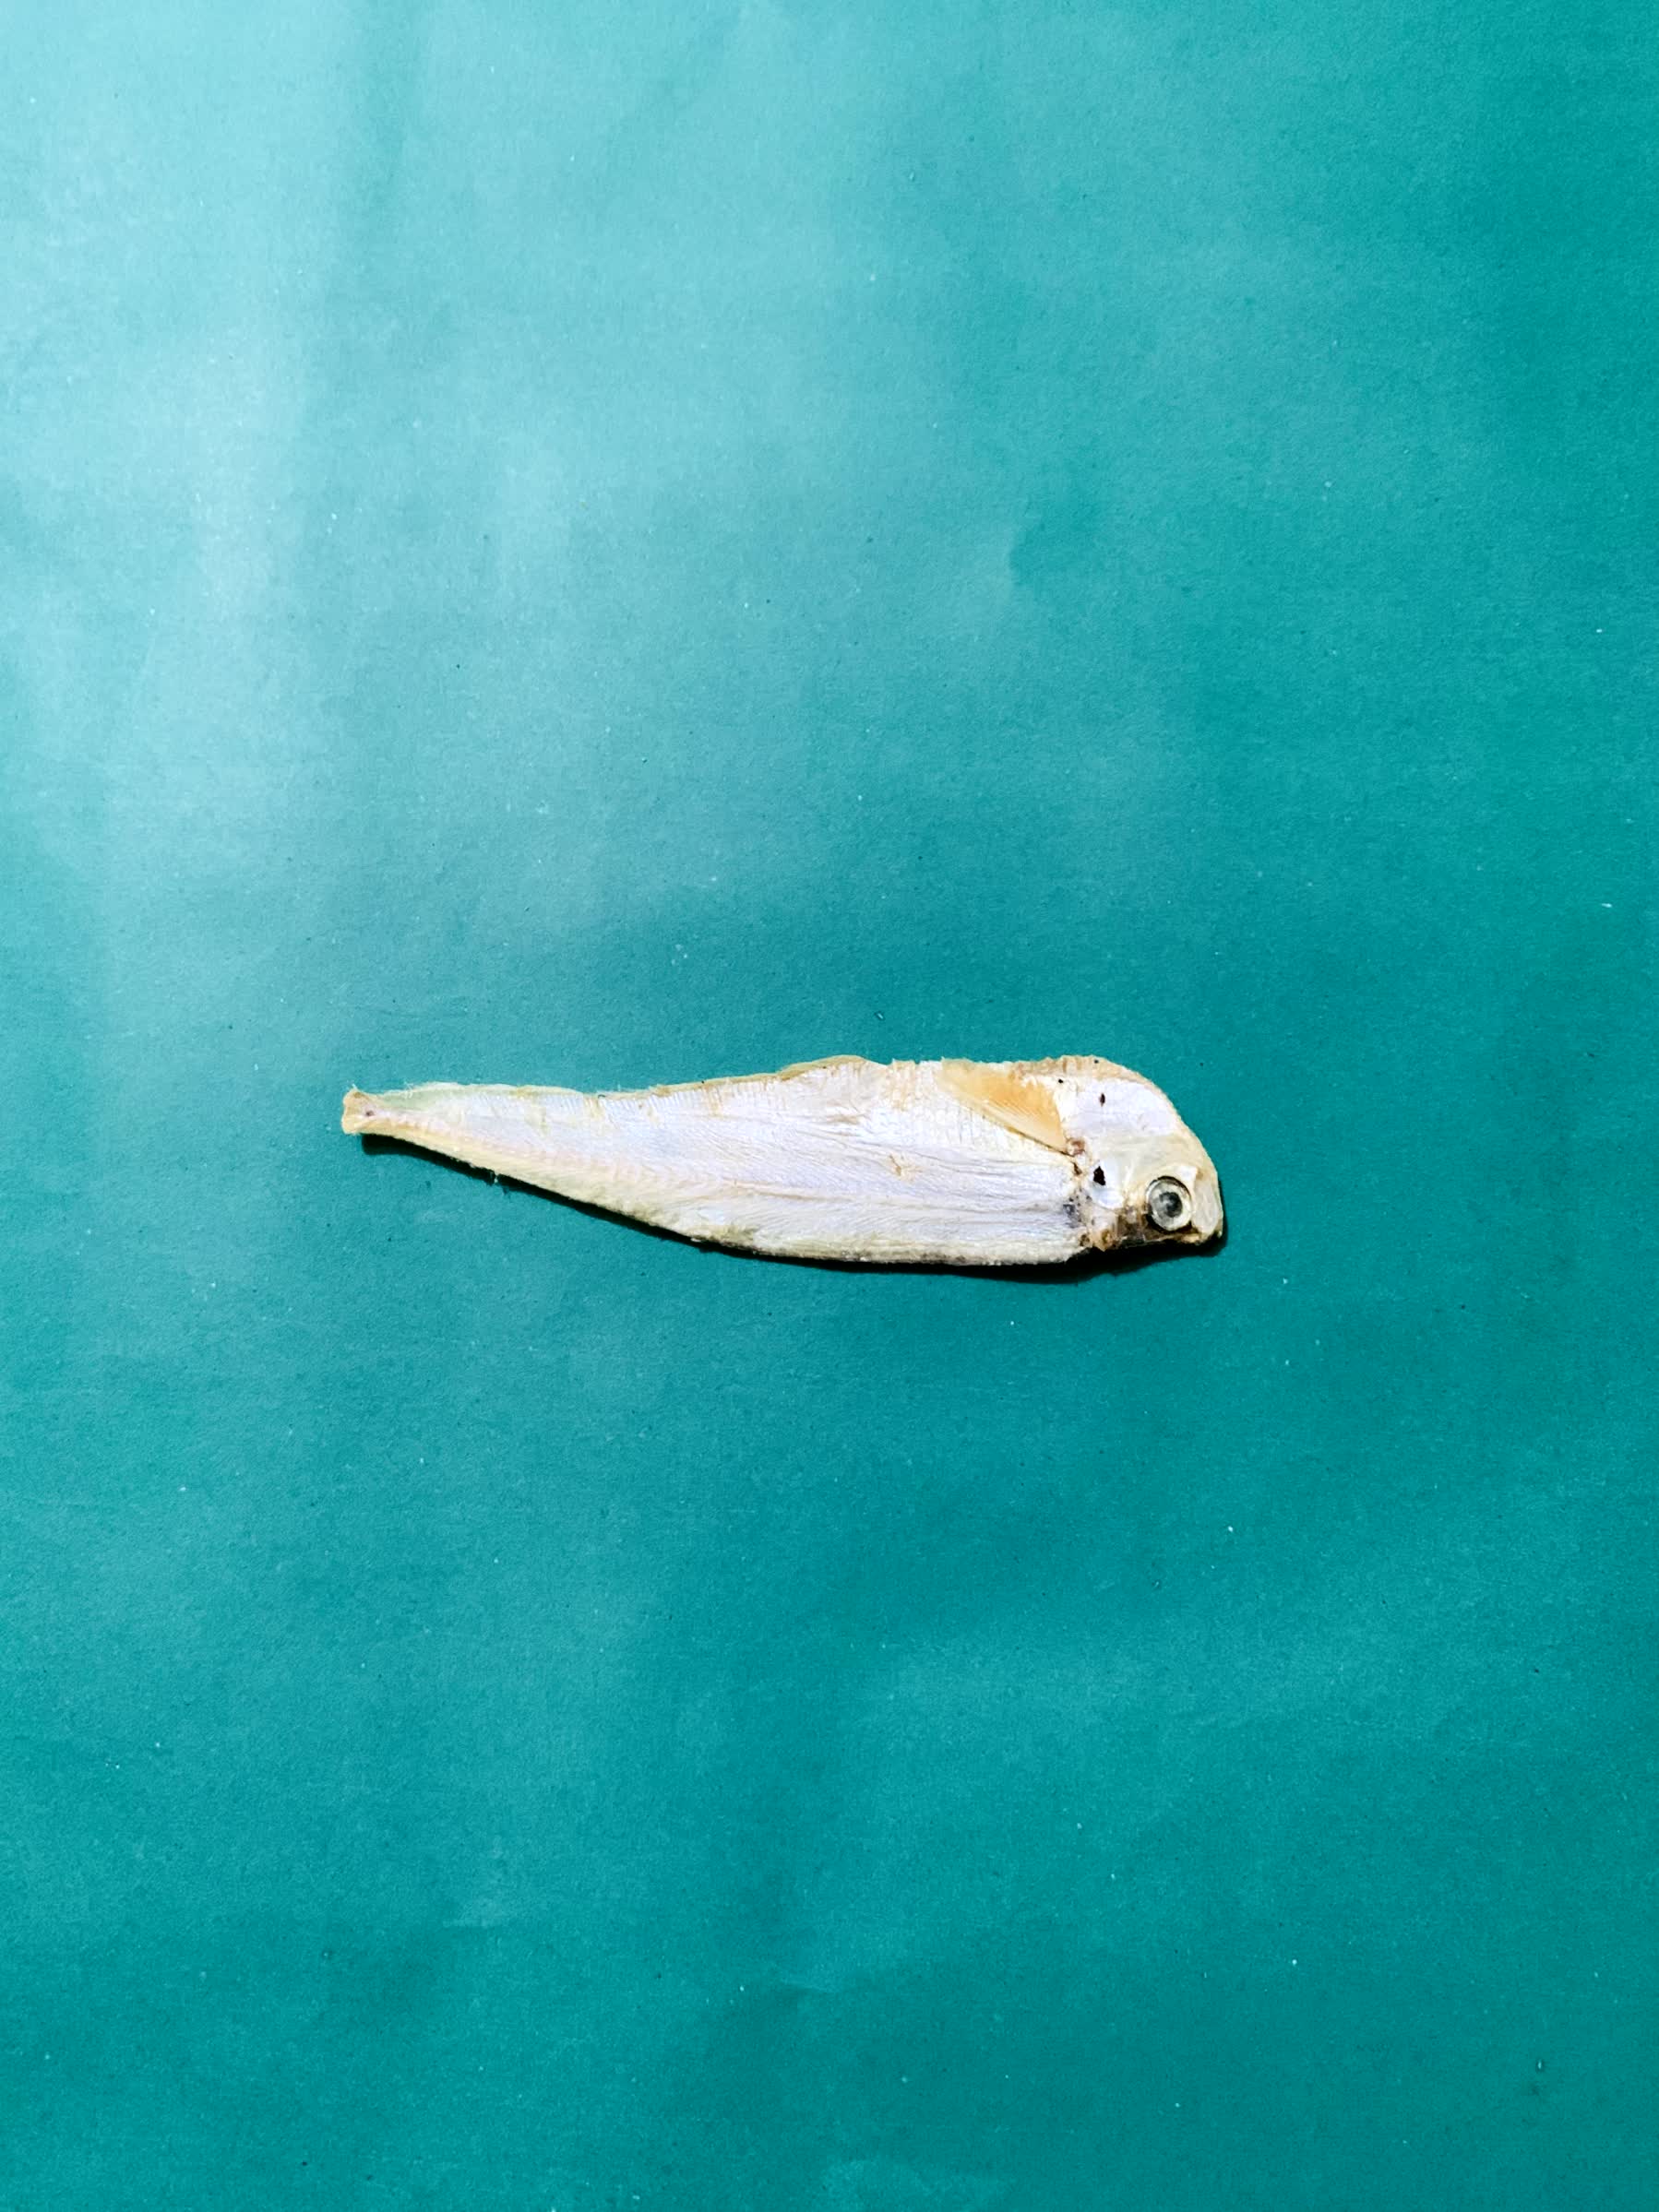
Species: Shukna Feuwa